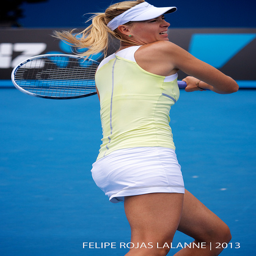
A woman wearing a white outfit getting ready to play a game of tennis.
a woman swinging  a tennis racket to the side of her
A woman is about to hit a tennis ball.
A woman swinging a tennis racquet on top of a tennis court.
A tennis player in a white dress and visor.